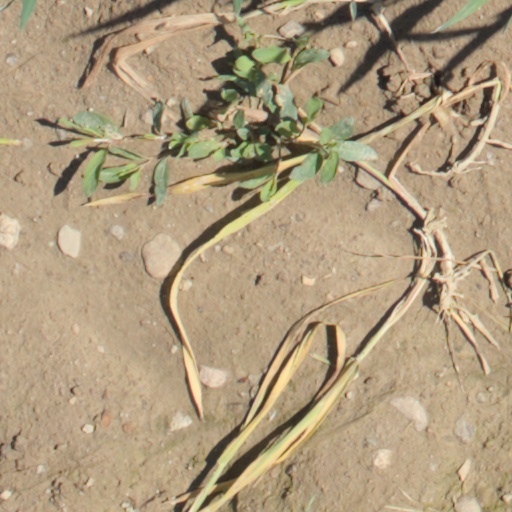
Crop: wheat